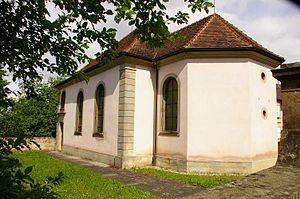
Cette synagogue est un monument historique situé à Struth, dans le département français du Bas-Rhin.
Struth est une commune française située dans le département du Bas-Rhin, en région Grand Est.
L’histoire des Juifs en France, ou sur le territoire lui correspondant actuellement, semble remonter au Iᵉʳ siècle et se poursuit jusqu’à nos jours, ce qui en fait l’une des plus anciennes présences juives d’Europe occidentale.